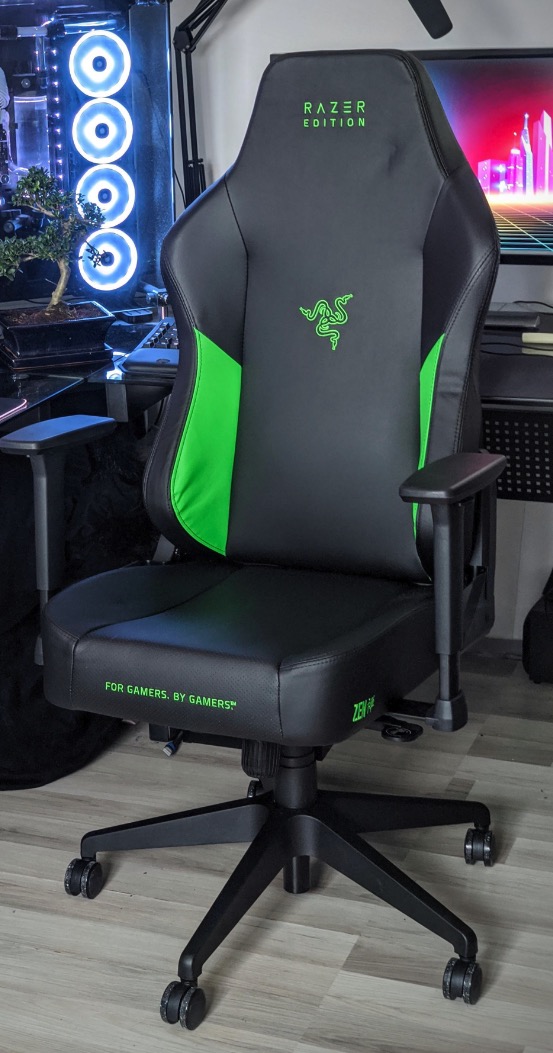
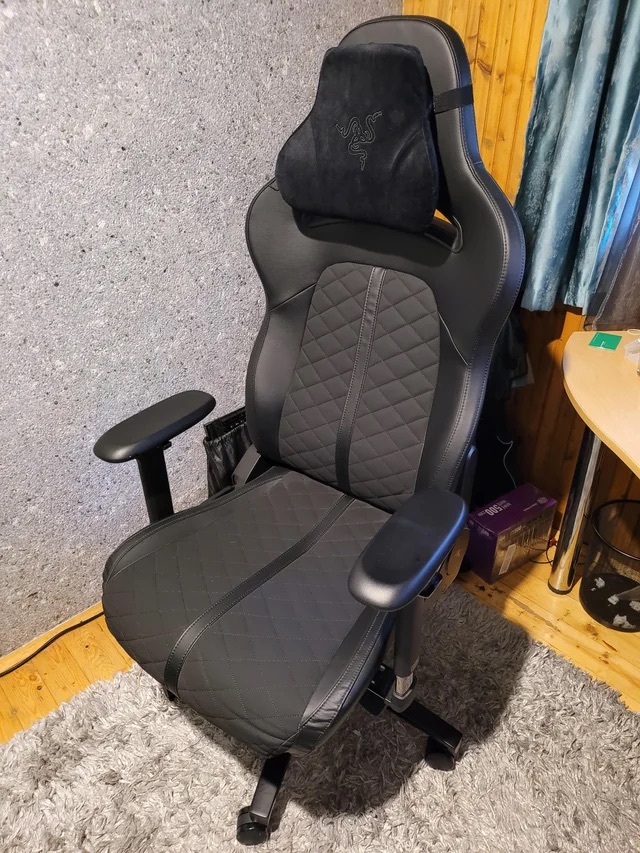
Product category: items_chair
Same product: no